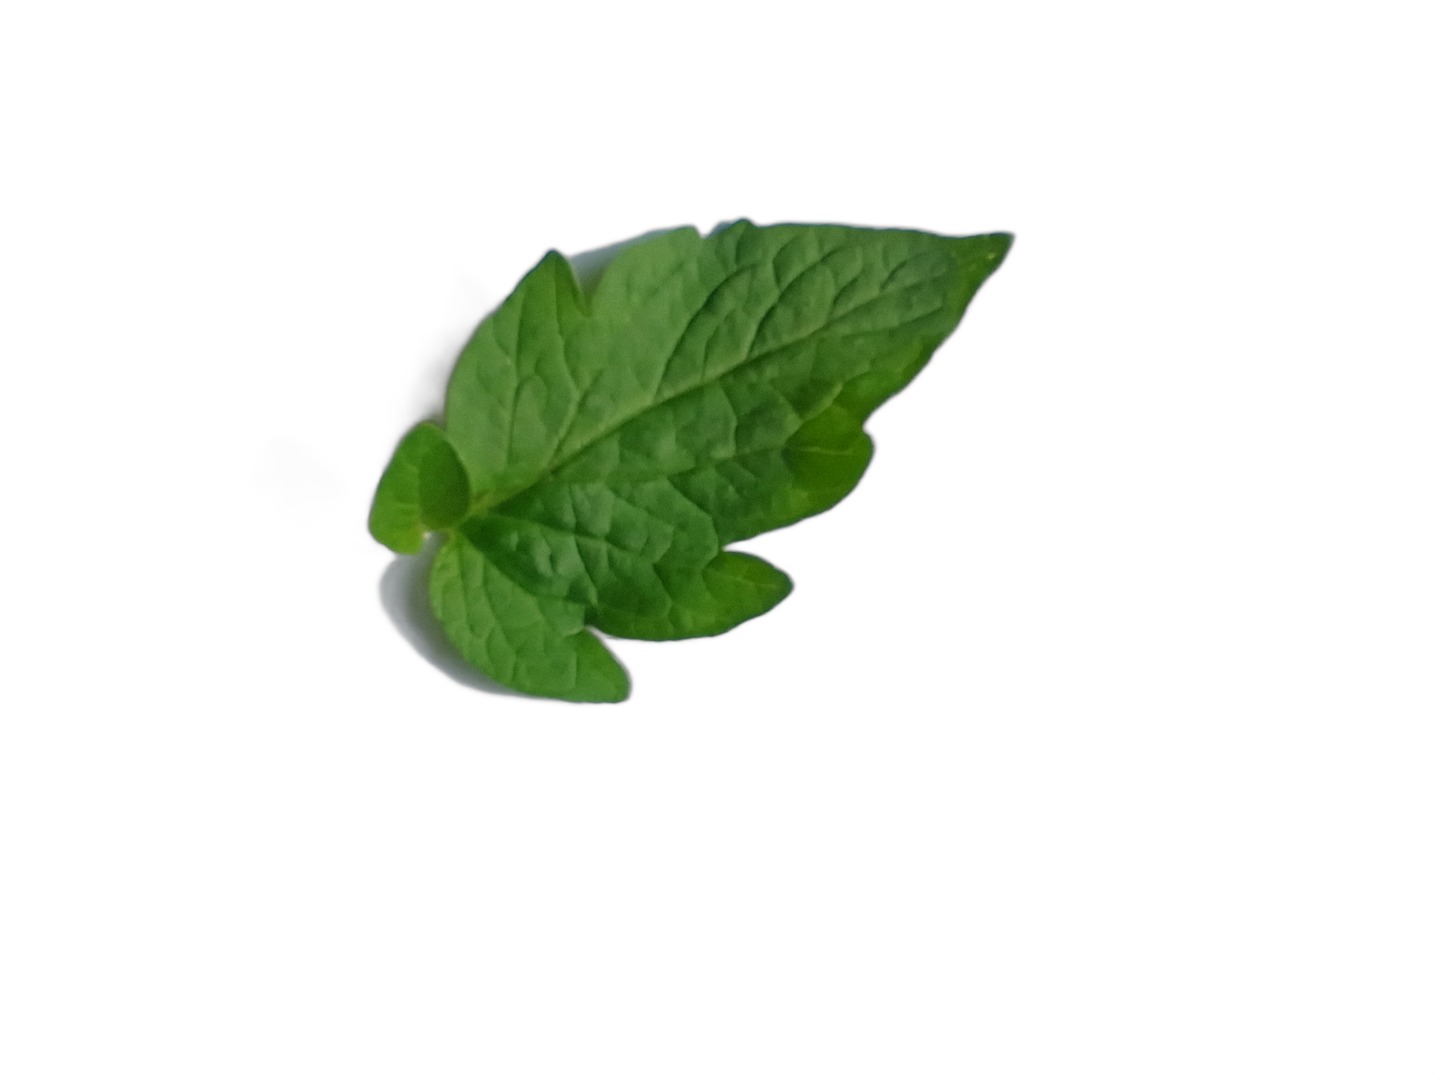
Crop: Tomato
Label: Healthy